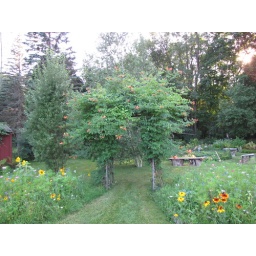
I think those wild flower beds would be a great addition down by the stream.